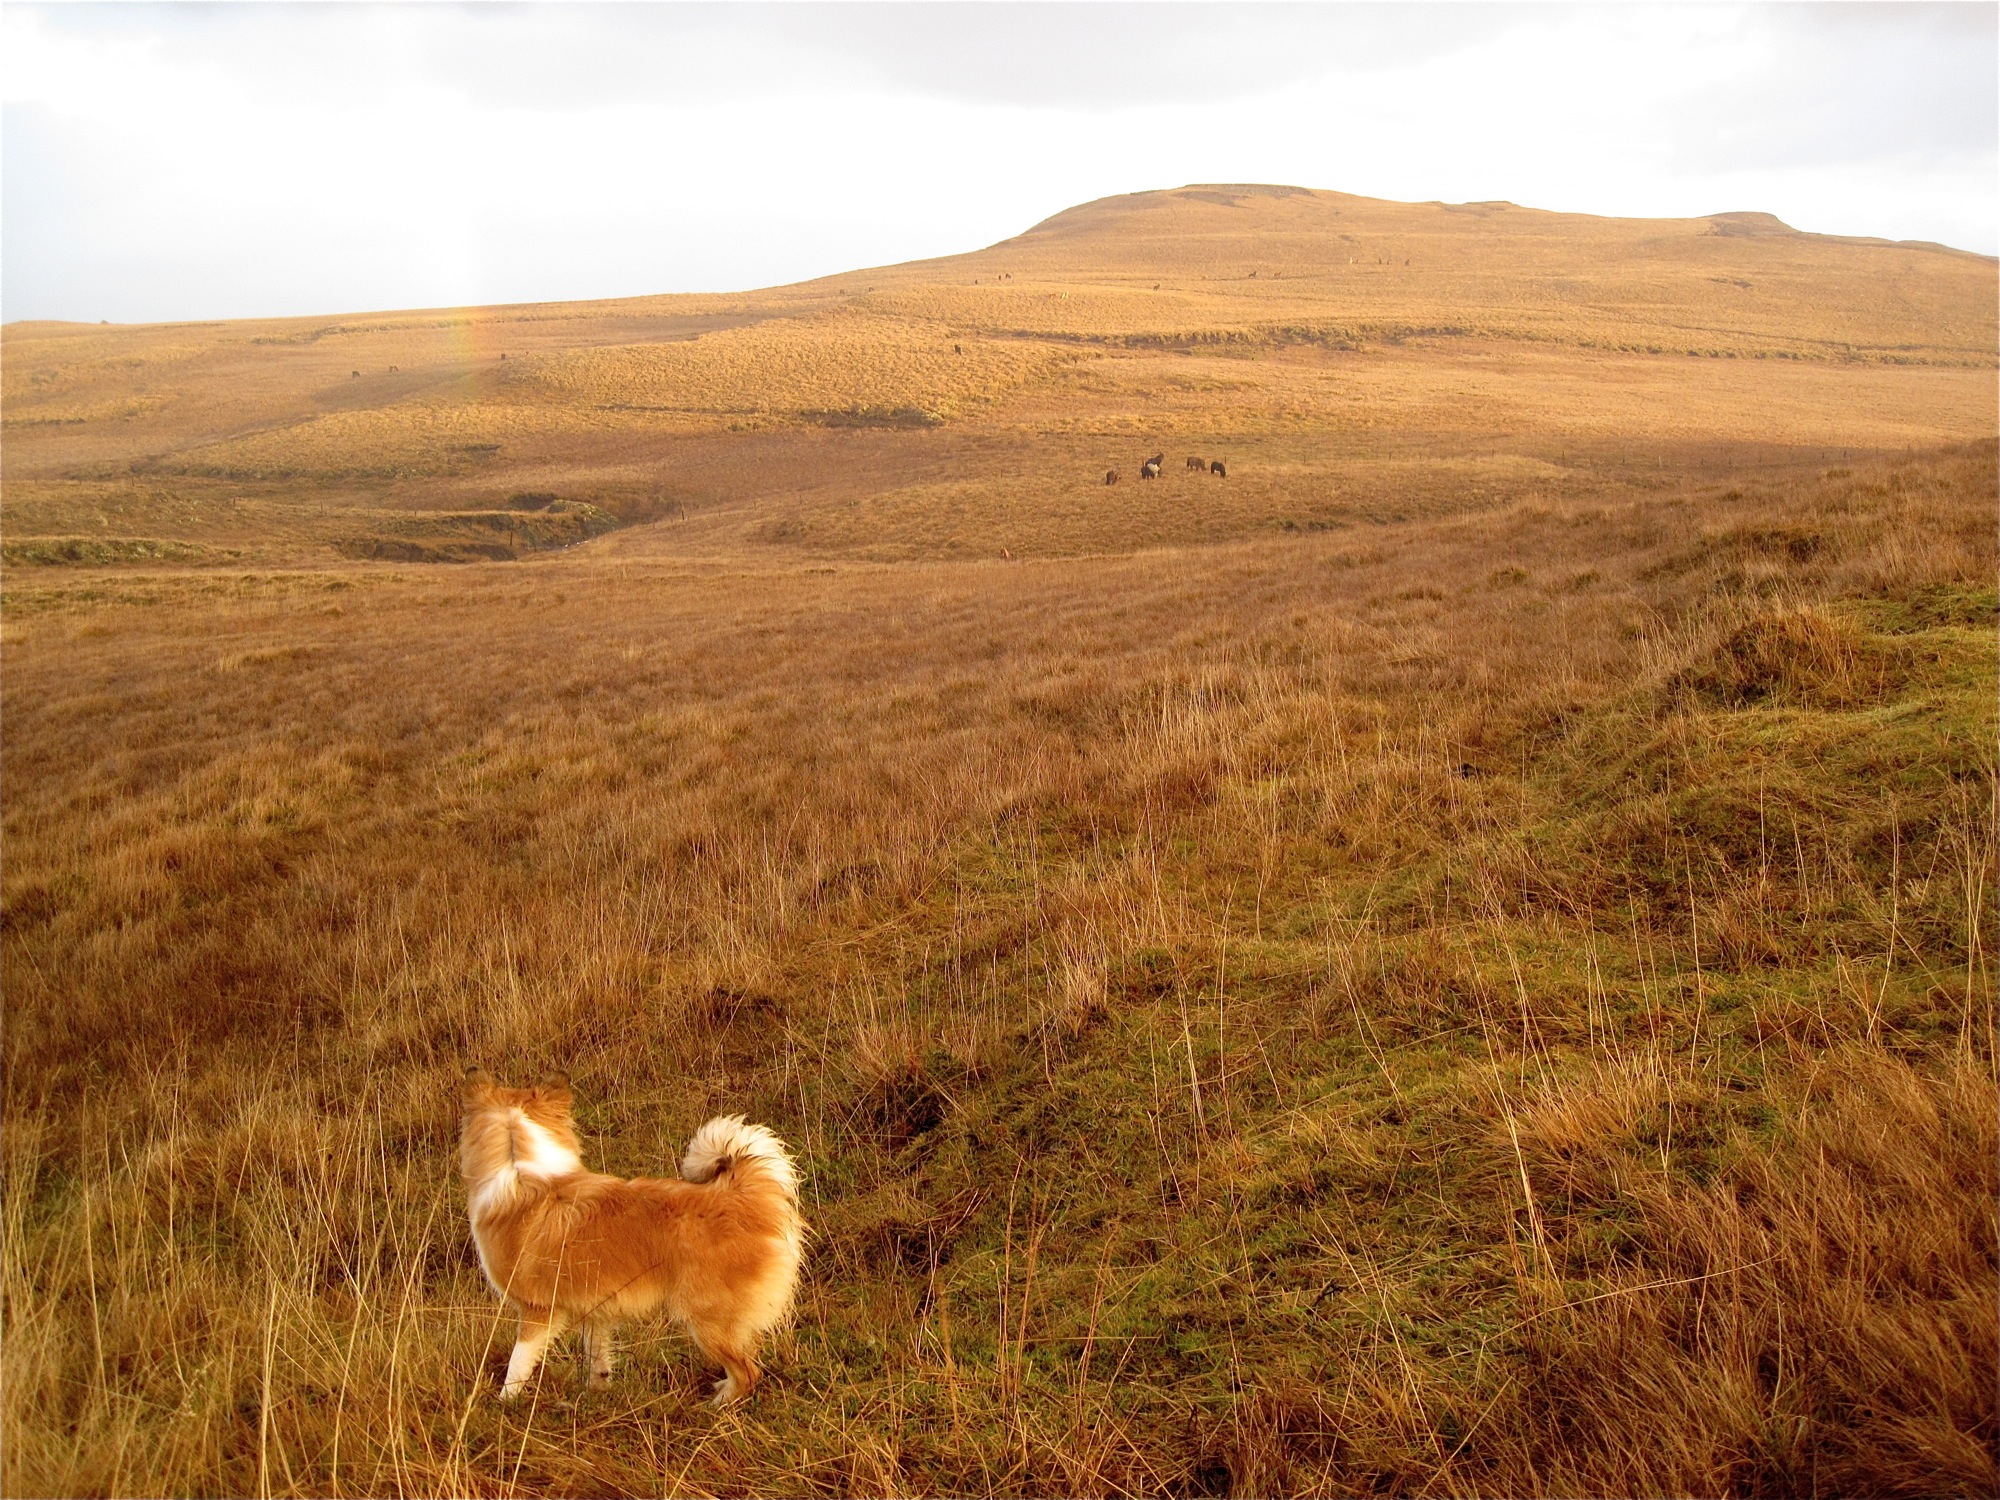
landscape, grass, wilderness, mountain, field, meadow, prairie, morning, hill, wildlife, herd, pasture, grazing, iceland, savanna, plain, grassland, plateau, habitat, ecosystem, skinnhufa, tundra, steppe, natural environment, grass family, ecoregion